Hidden Fear

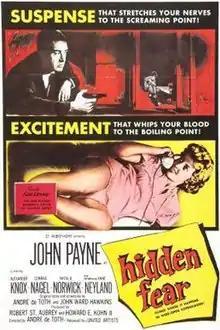
Theatrical release poster

Hidden Fear is a 1957 American film noir crime film directed by Andre de Toth, starring John Payne. It was filmed on location in Copenhagen, Denmark.